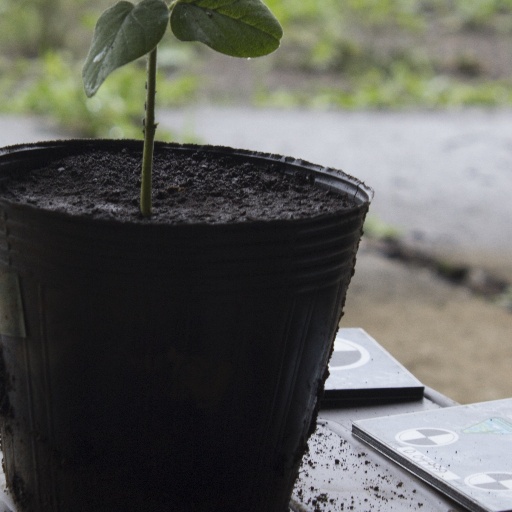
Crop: soybean